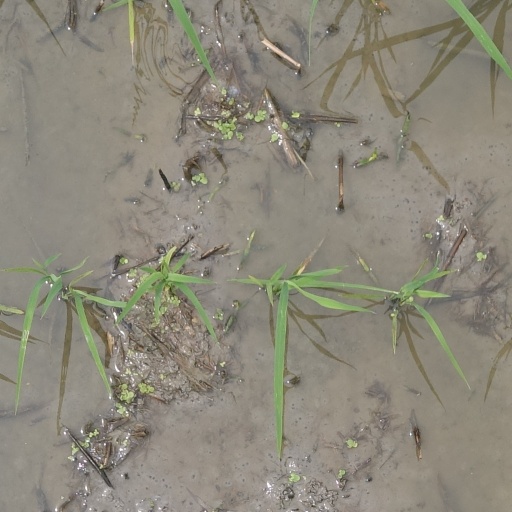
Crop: rice